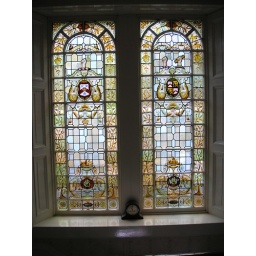
Built in 1808 and since added to, this is a grand house in more ways than one. The window is original